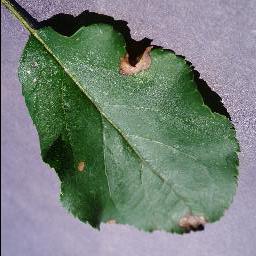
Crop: apple
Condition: black_rot